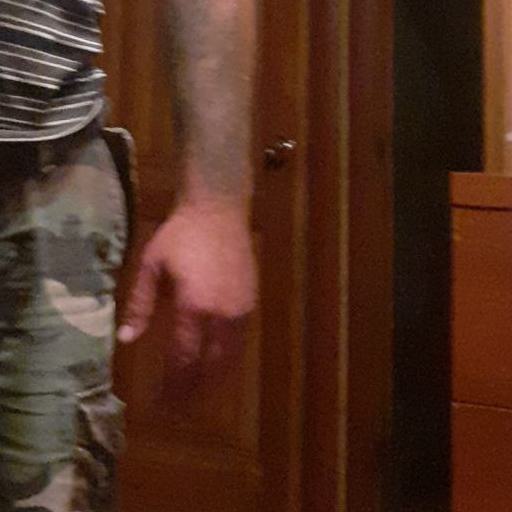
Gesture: no_gesture